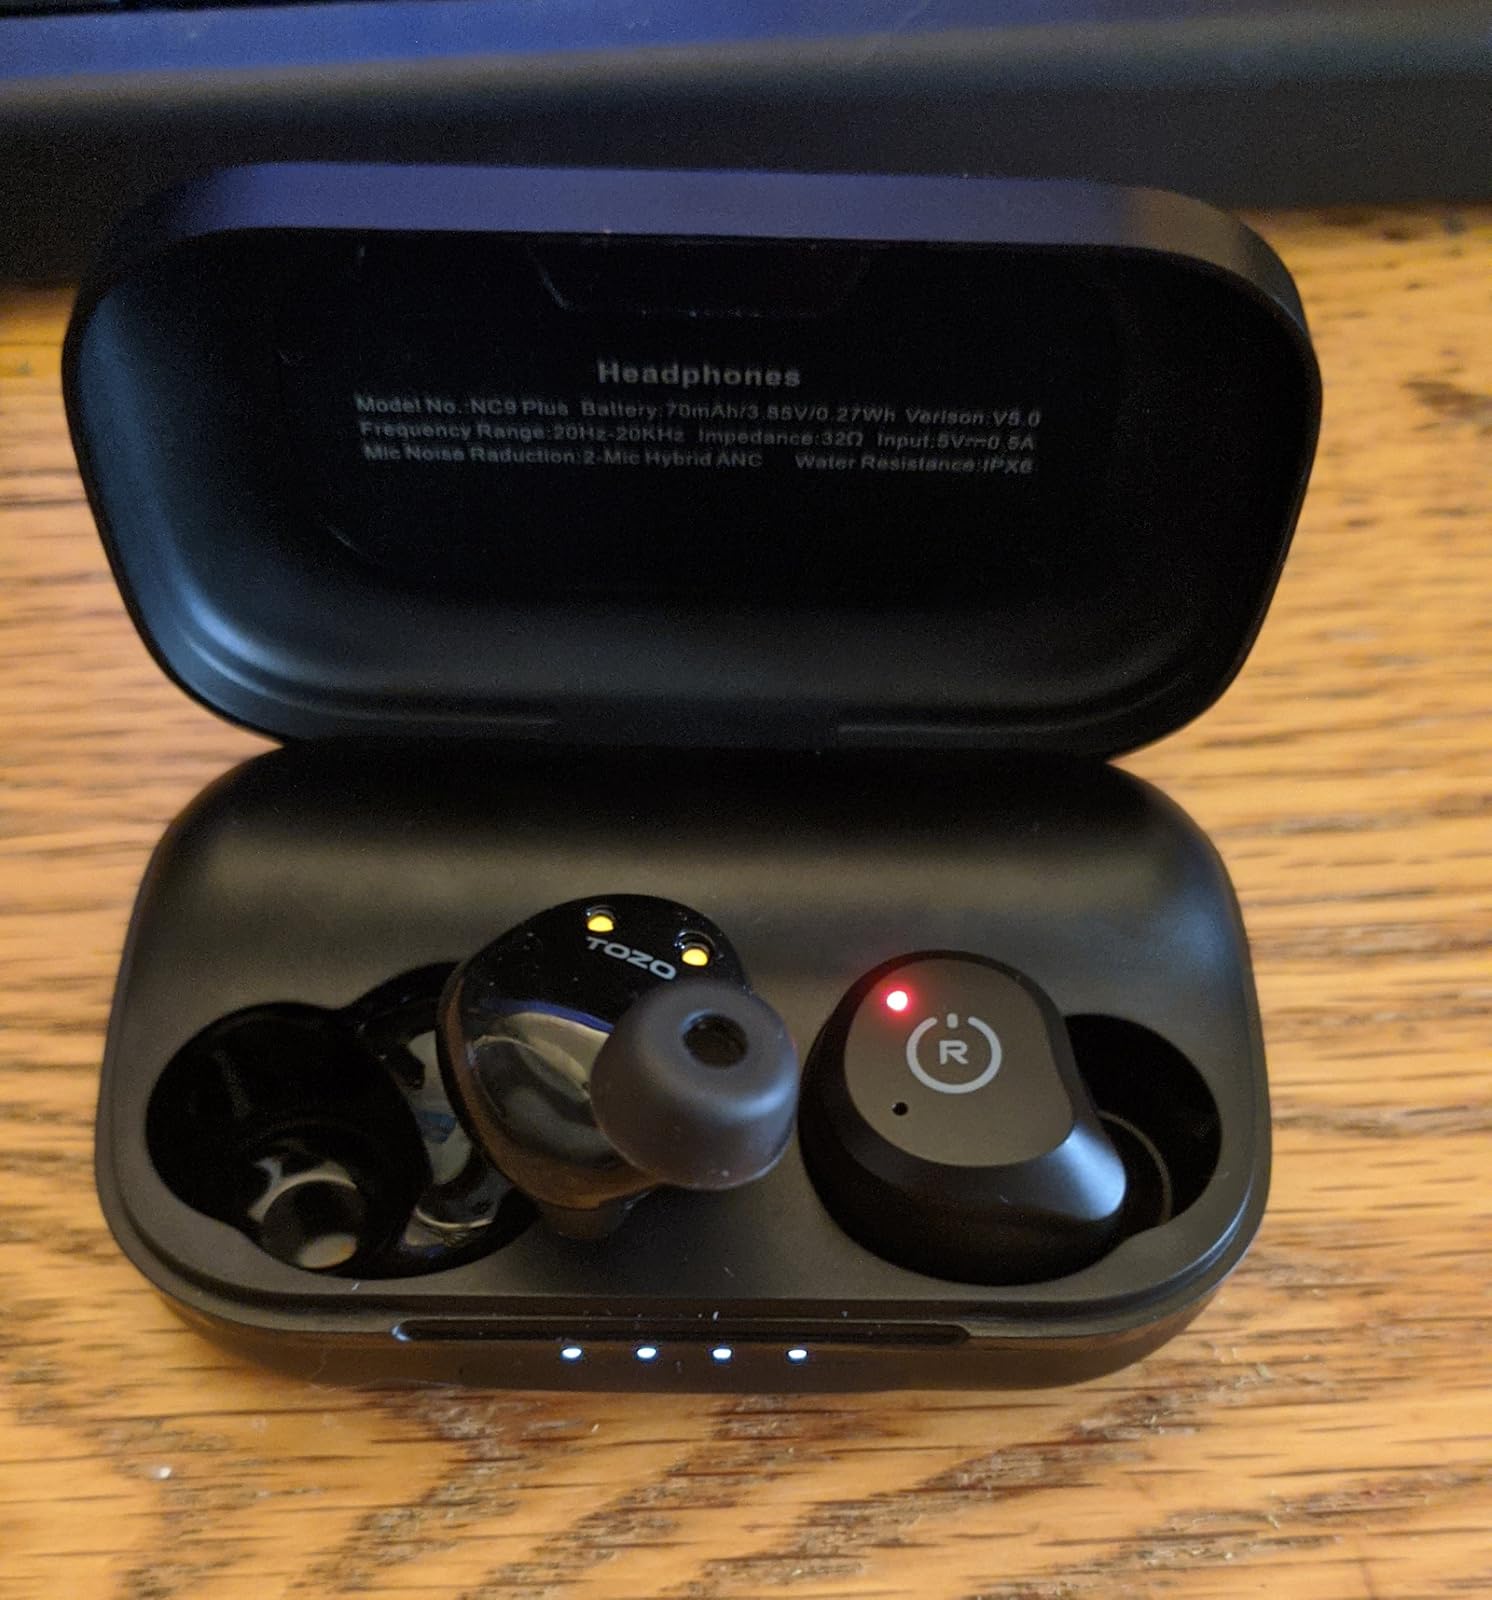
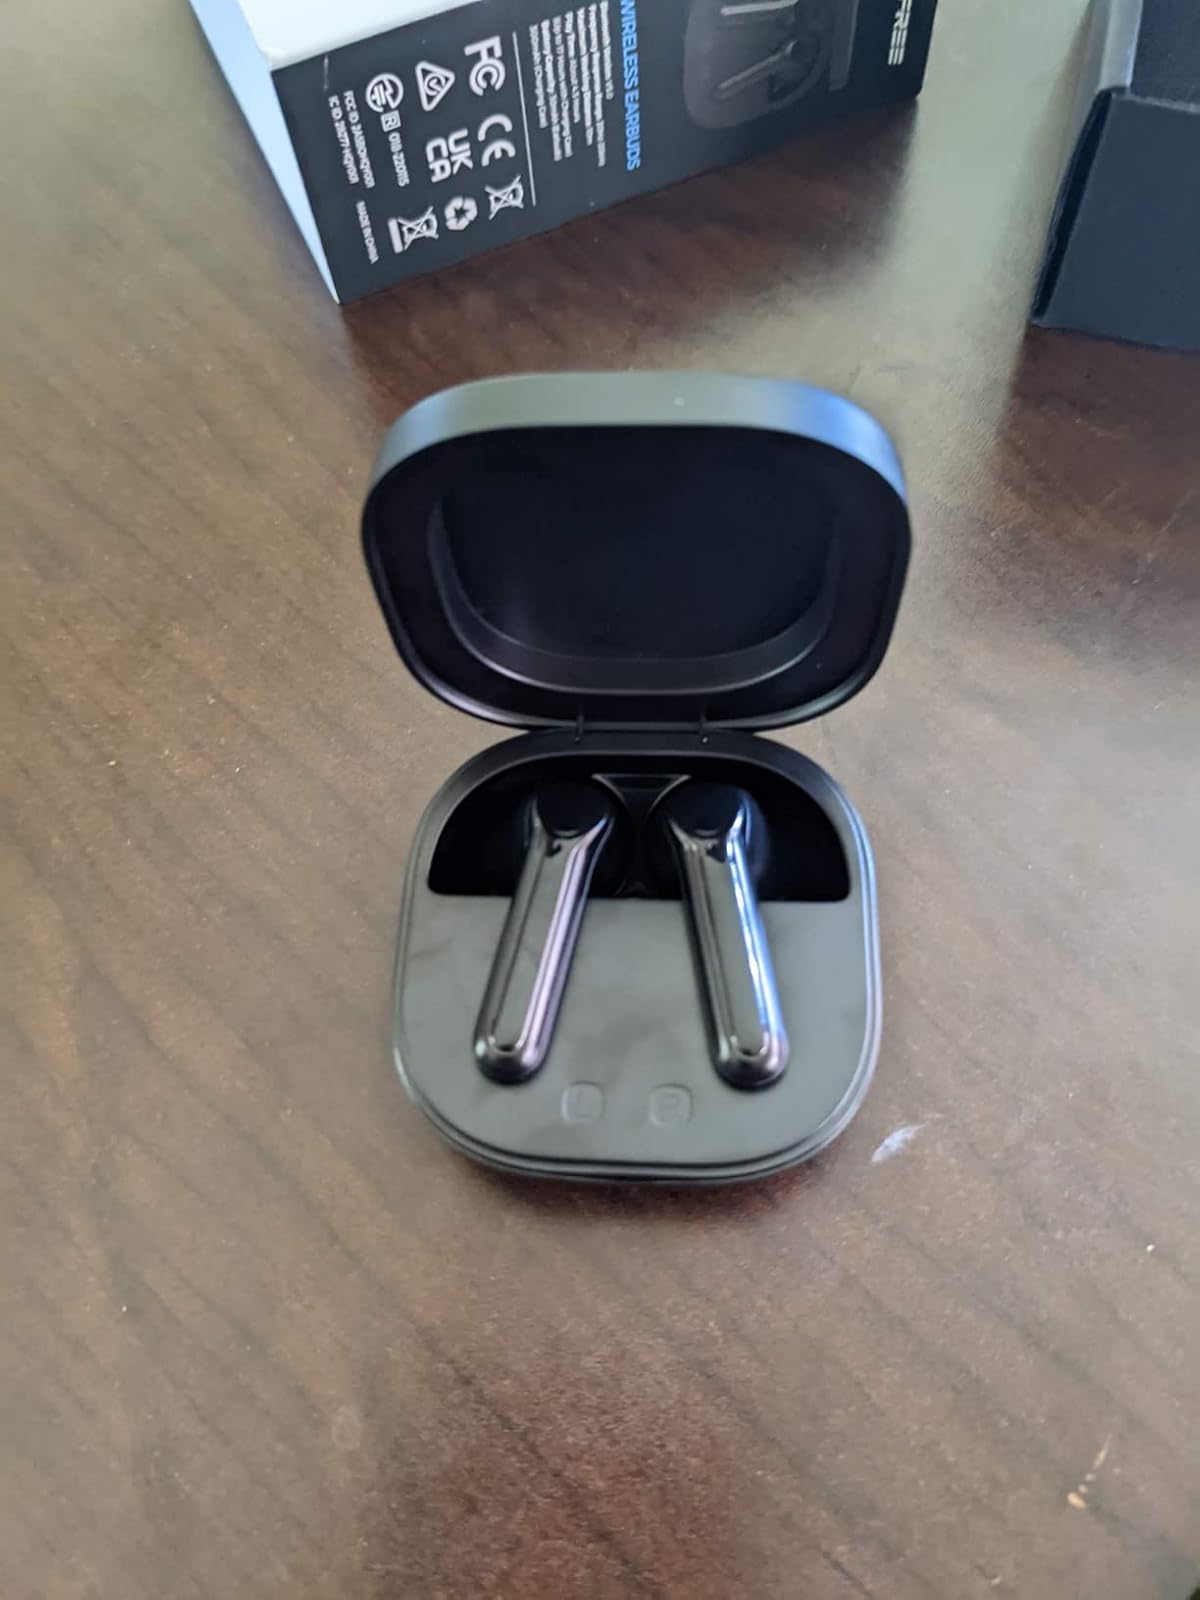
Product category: earbuds
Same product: no